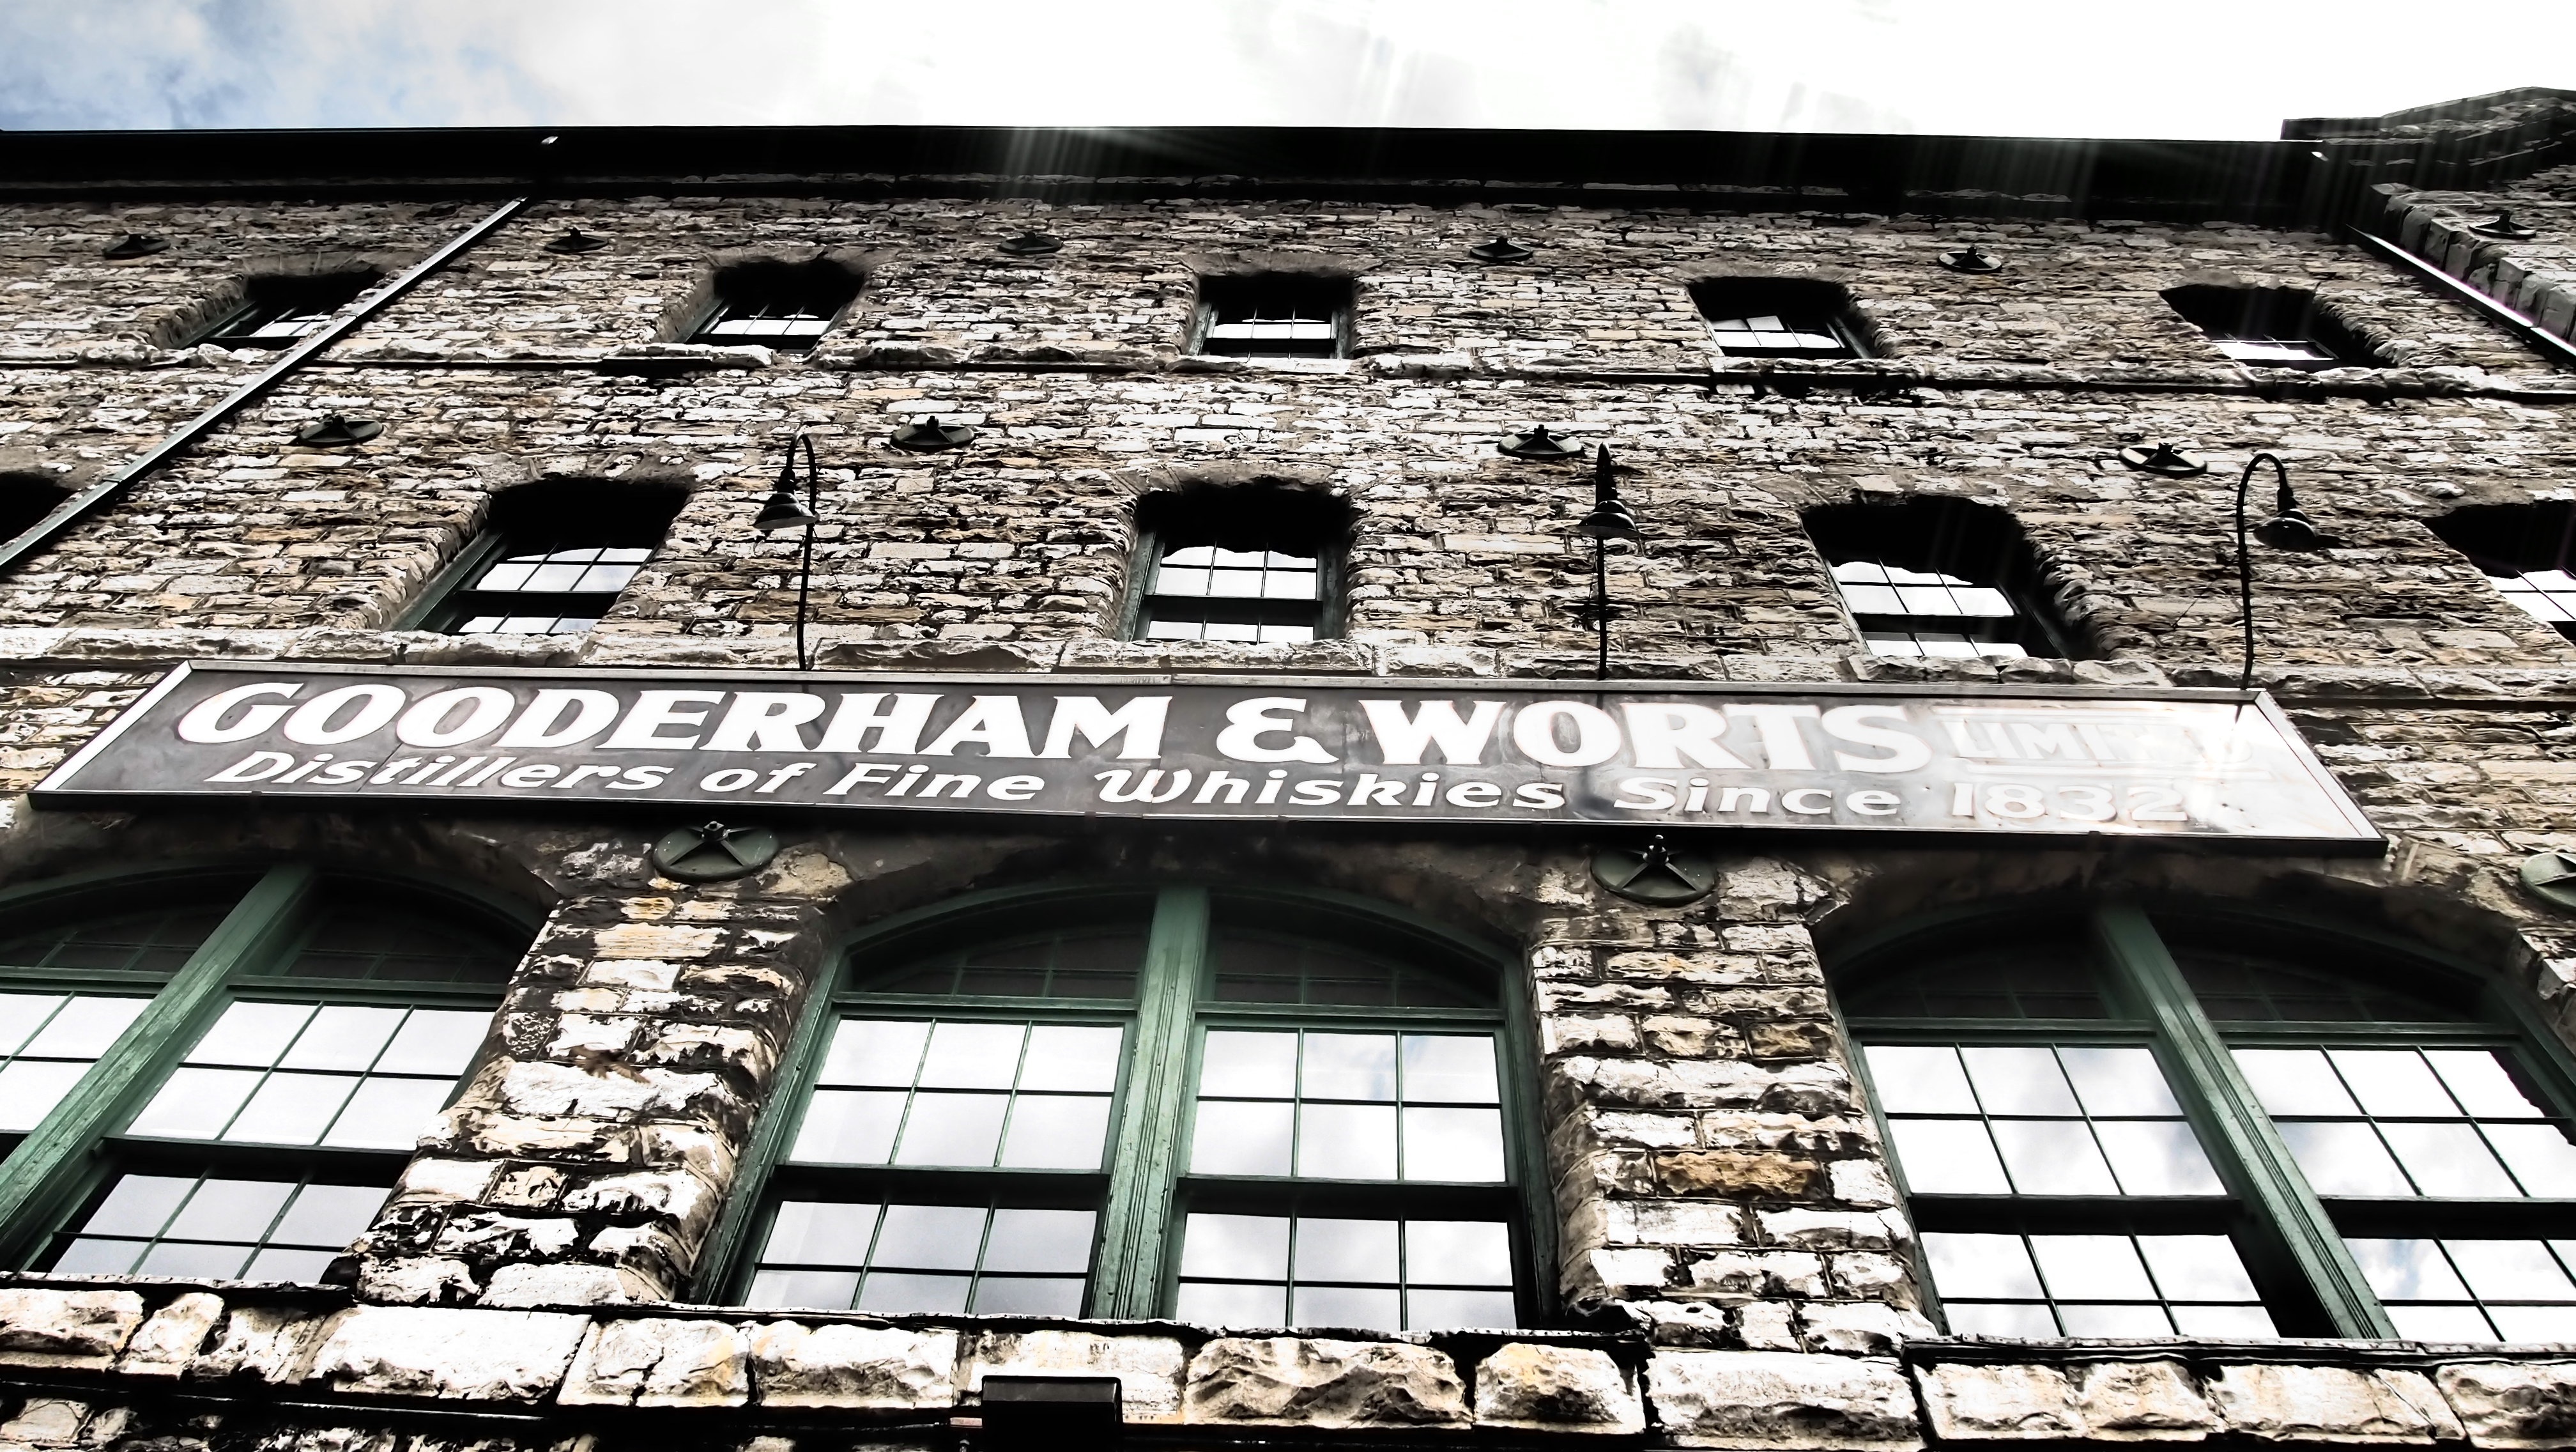
architecture, building, landmark, facade, stadium, canada, toronto, big city